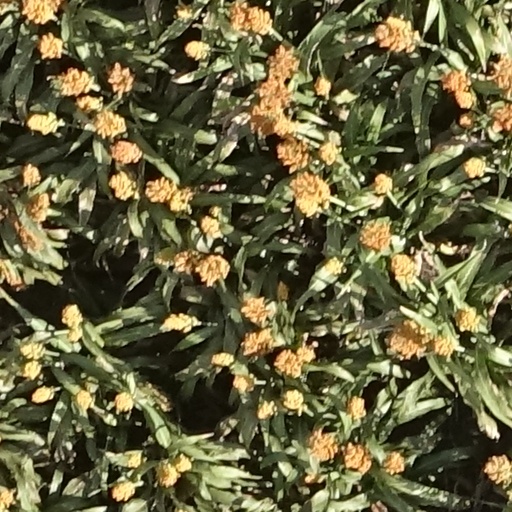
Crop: sorghum